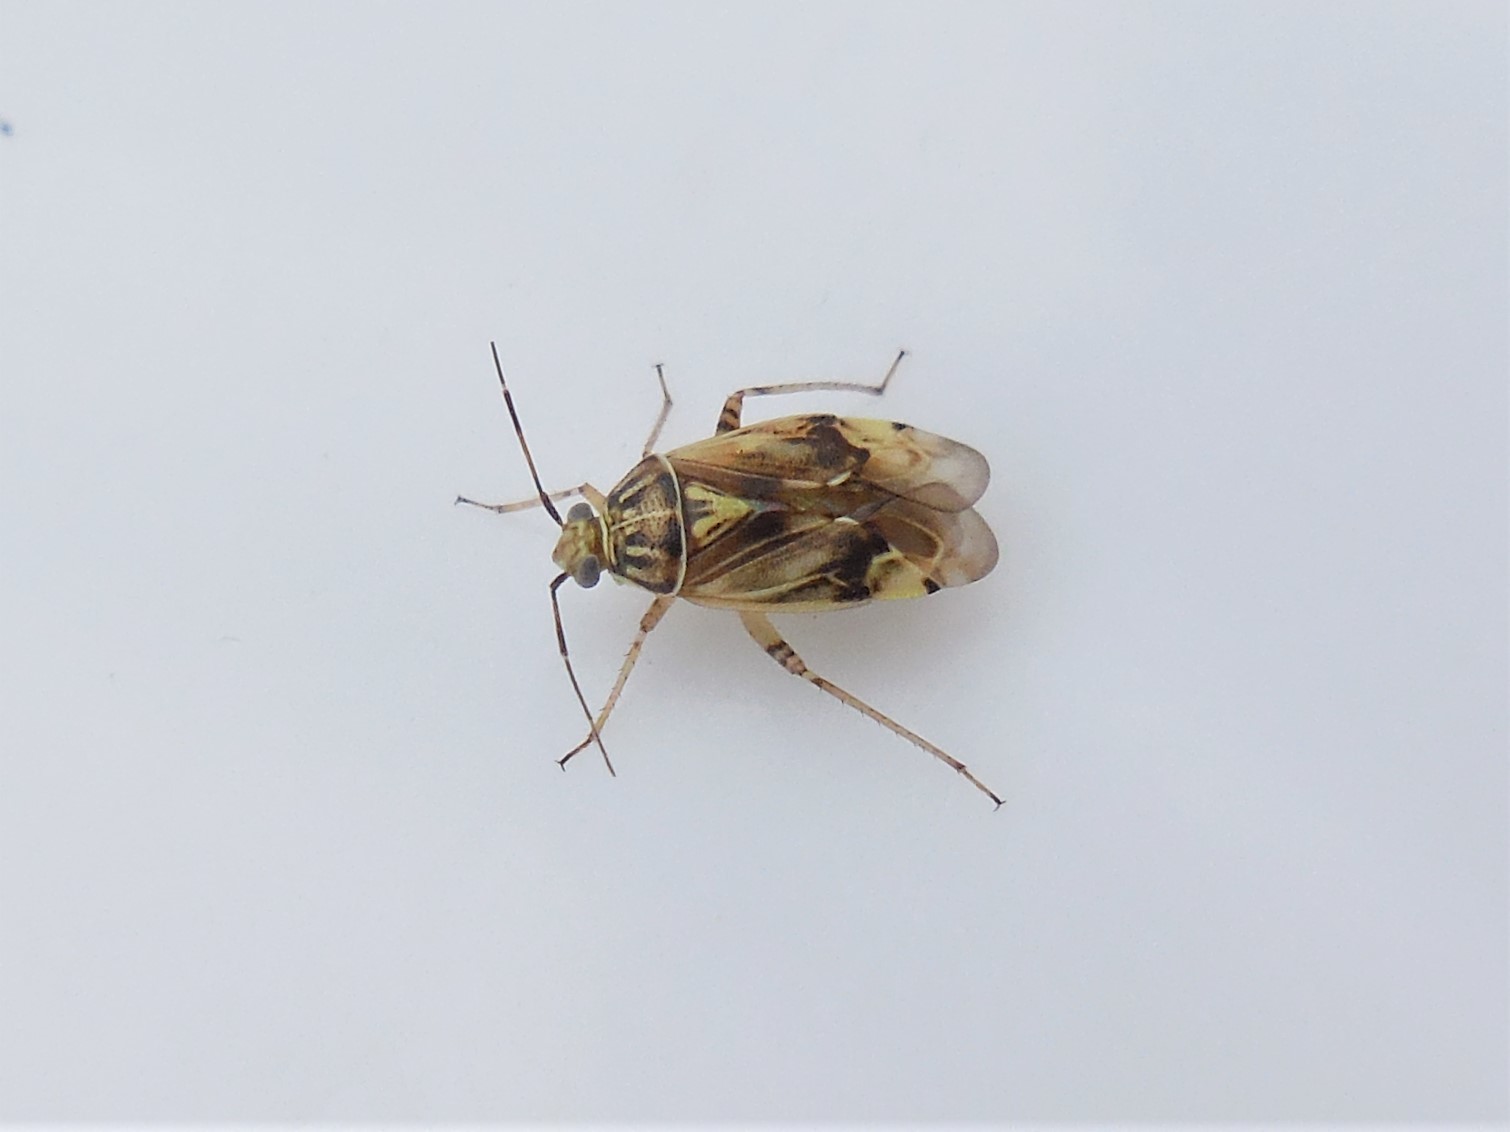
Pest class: lygus_bug